Roaring Lion (horse)

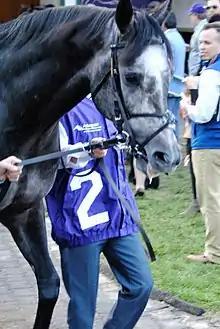
Roaring Lion at the 2018 Breeders' Cup

The Irish Champion Stakes over ten furlongs at Leopardstown Racecourse on 15 September saw Roaring Lion start the 8/11 favourite ahead of his old rival Saxon Warrior in their sixth meeting. The other five runners were Rhododendron, Study of Man (Prix du Jockey Club), Verbal Dexterity (National Stakes), Deauville (Belmont Derby) and Athena (Belmont Oaks). Murphy held the colt up towards the rear before switching to the outside to make his challenge in the last quarter mile by which point Saxon Warrior had established a clear advantage. Roaring Lion produced a strong late run, caught Saxon Warrior in the final strides and won by a neck. Oisin Murphy, who had very little prior experience of top-class race-riding in Ireland said "Once he got rolling I was always going to get there but I had to really get after him. I haven’t much experience around Leopardstown. I was learning on the job. But I was on an exceptional horse".